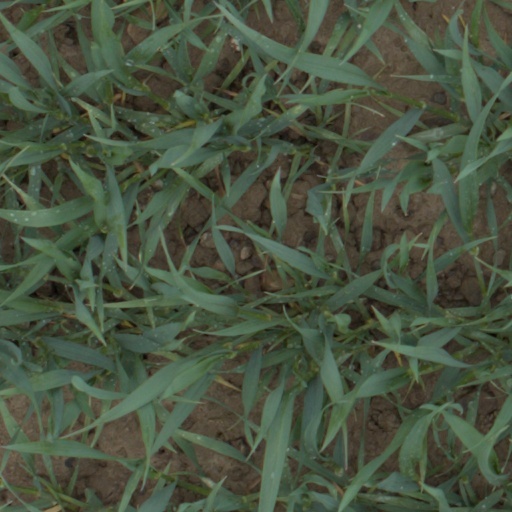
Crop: wheat